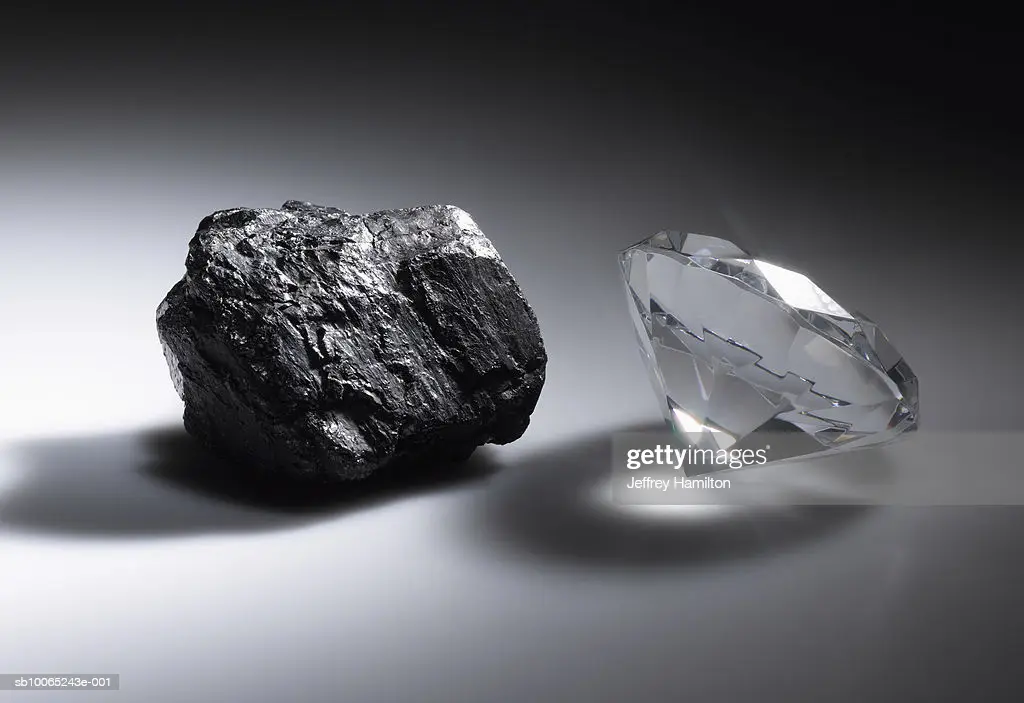
Adjective: denser